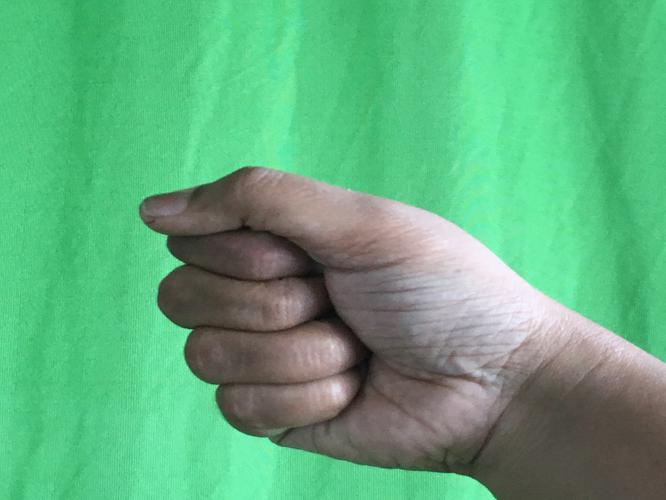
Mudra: Mushti
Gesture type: single_hand